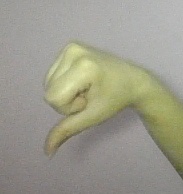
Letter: waw